Medical Dental Building (Dallas)

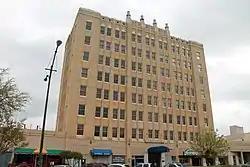
The building's exterior in 2012

The Medical Dental Building, located in Dallas, Texas, is listed on the National Register of Historic Places. Built in 1928 in the Art Deco/Art Moderne style, the nine-story low-rise was originally known as the Jefferson Building.